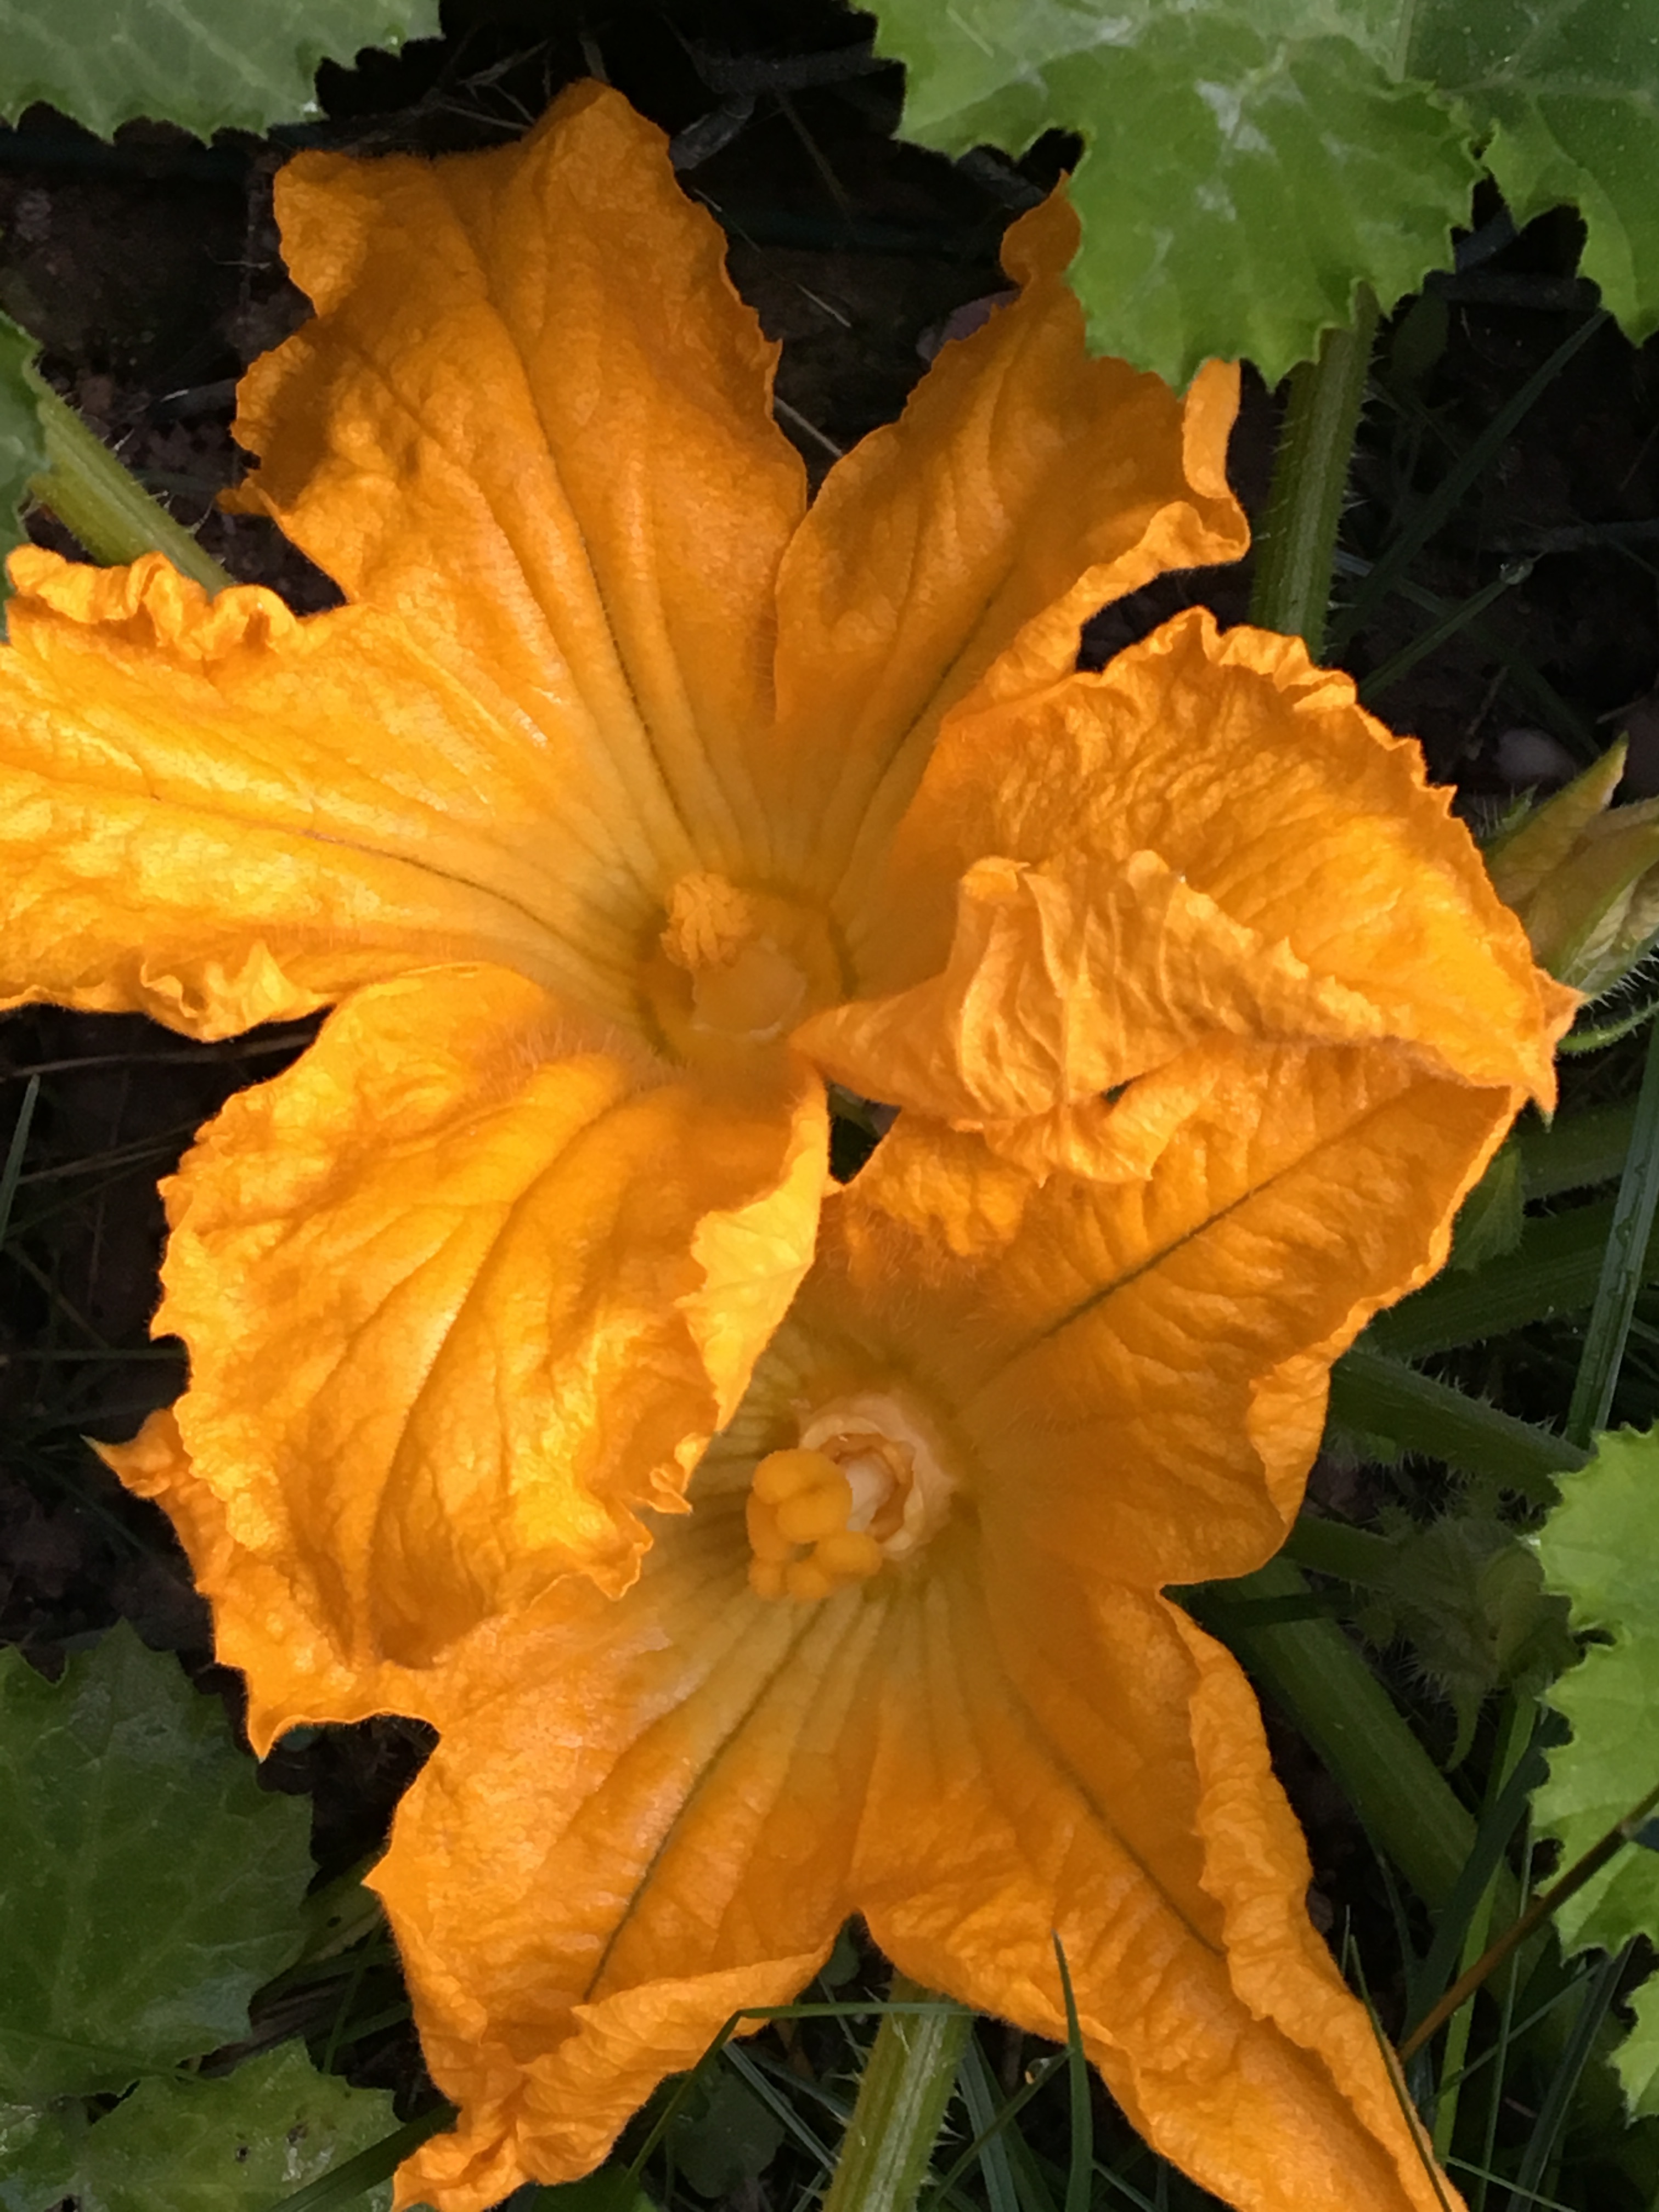
plant, leaf, flower, spring, produce, autumn, botany, yellow, flora, flowers, zucchini, daylily, courgette, flowering plant, zucchini flower, land plant